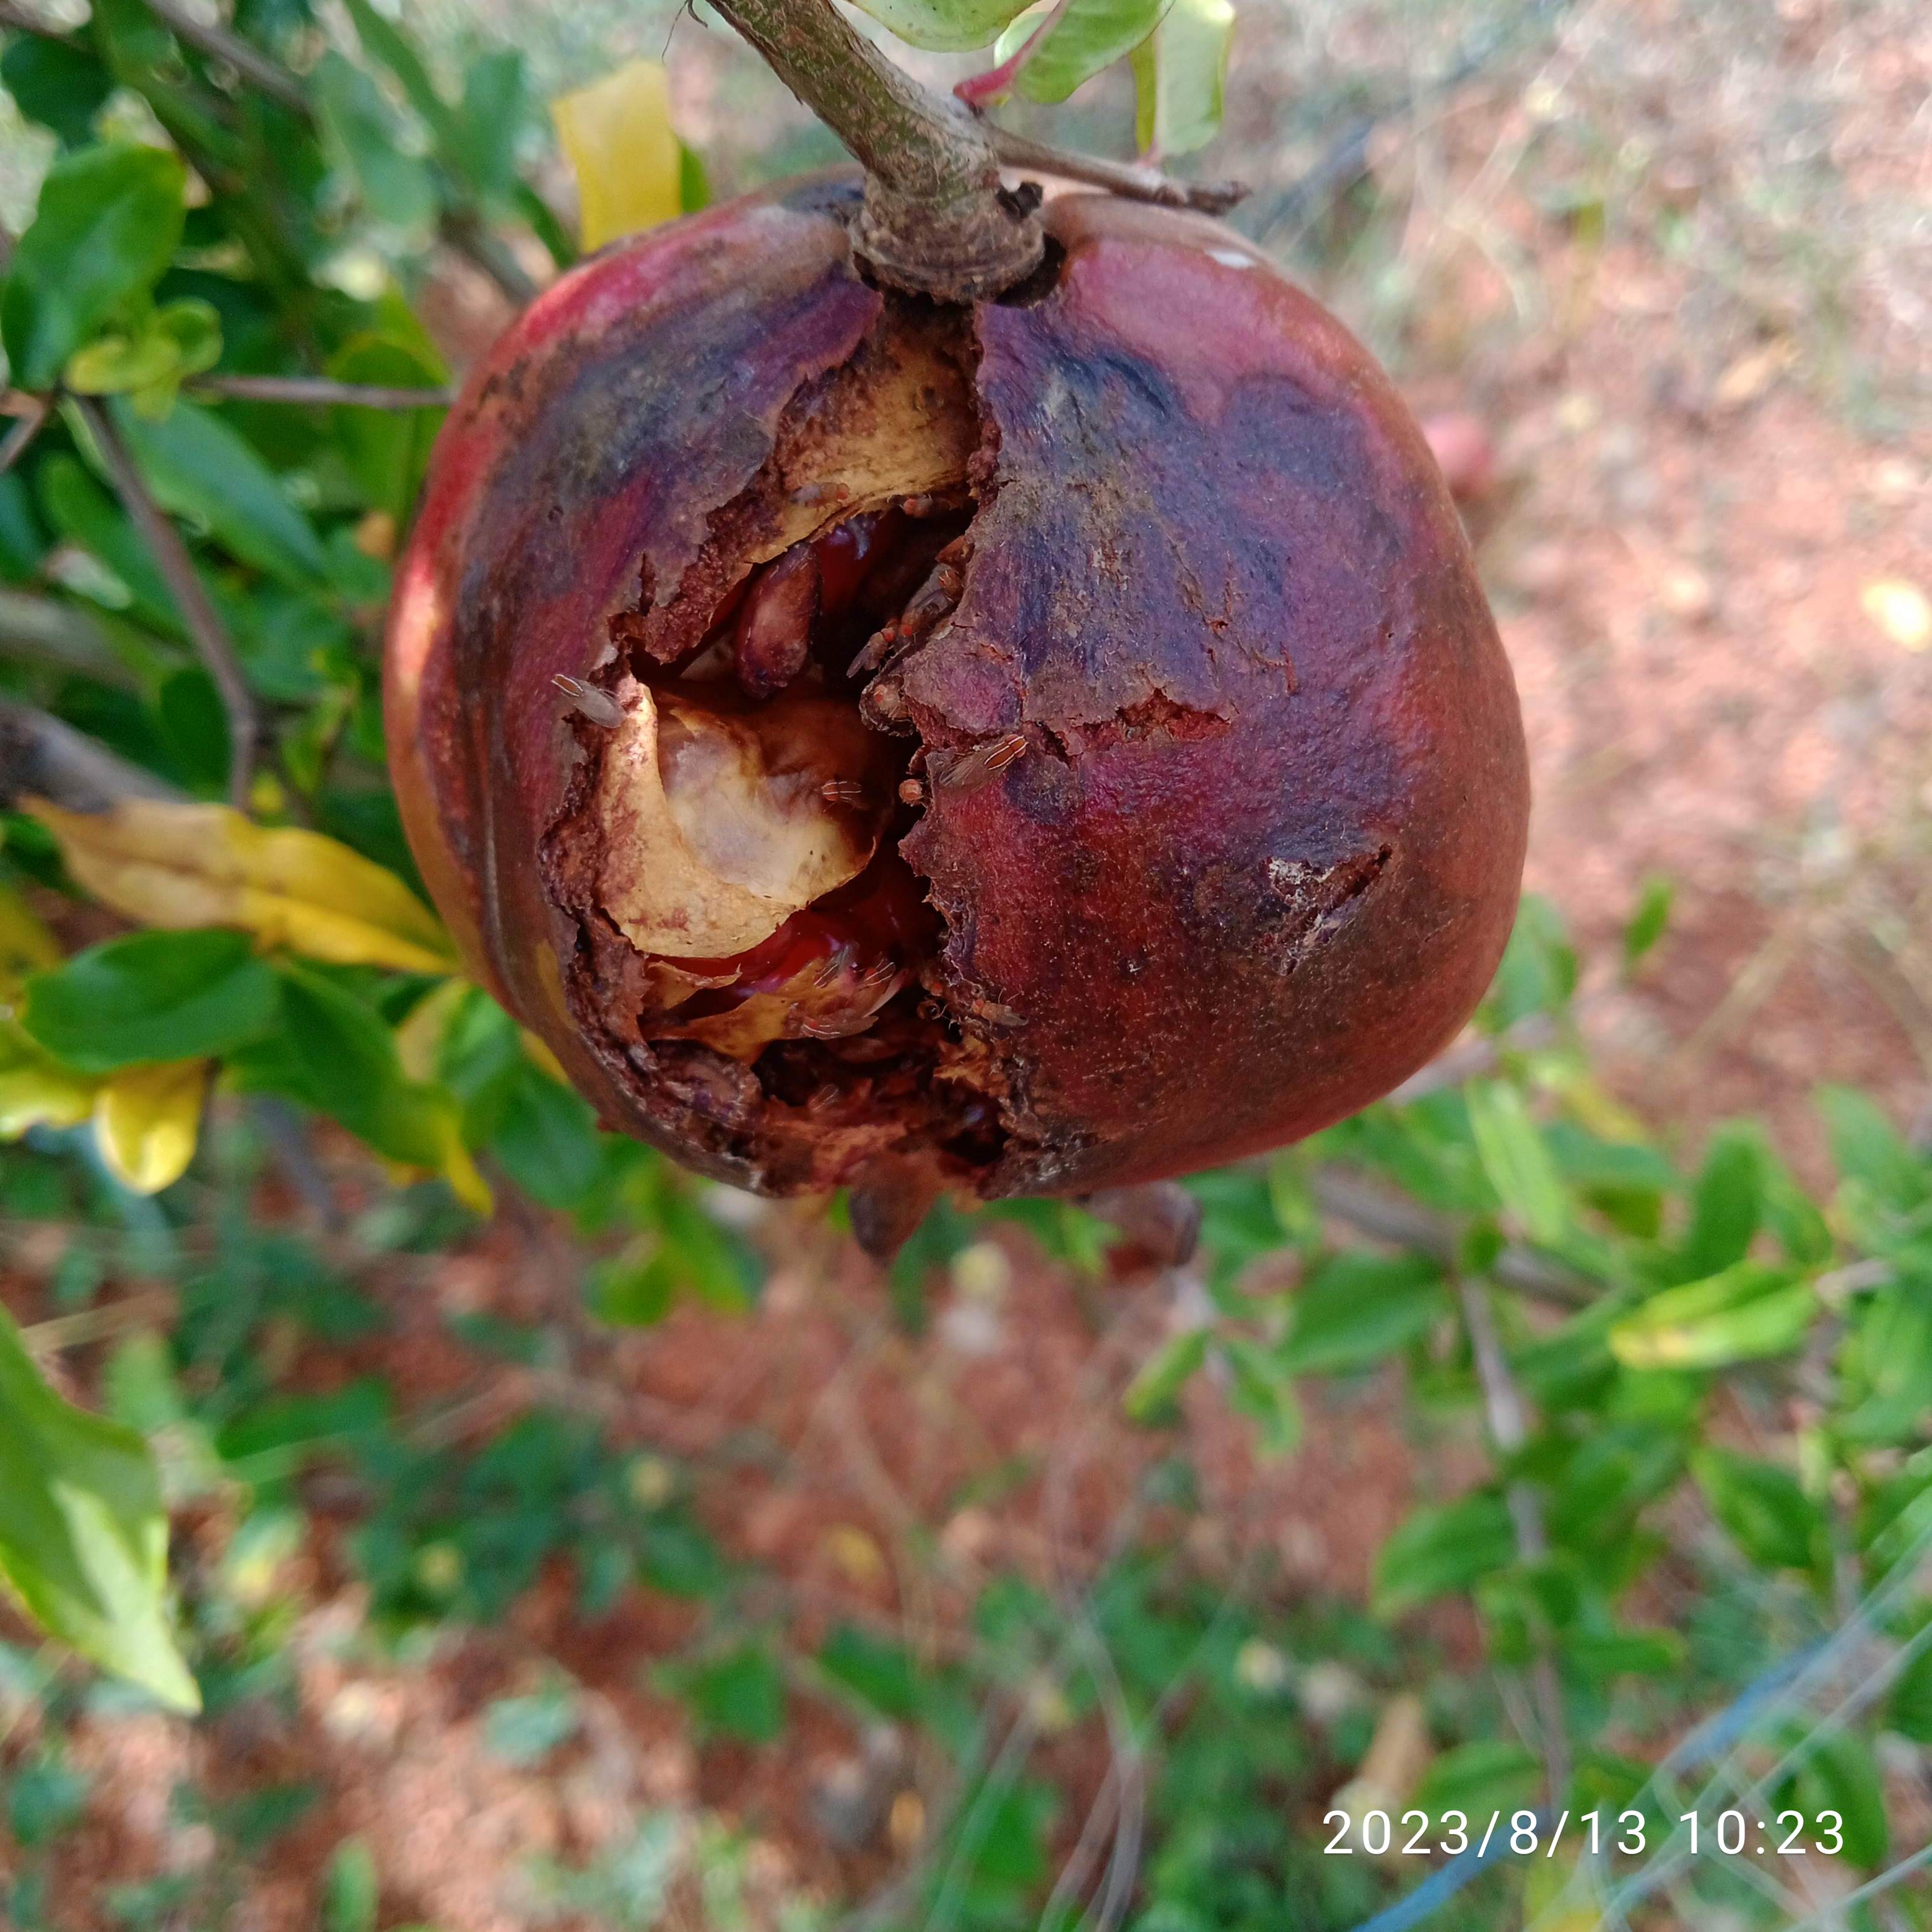
Label: Bacterial_Blight